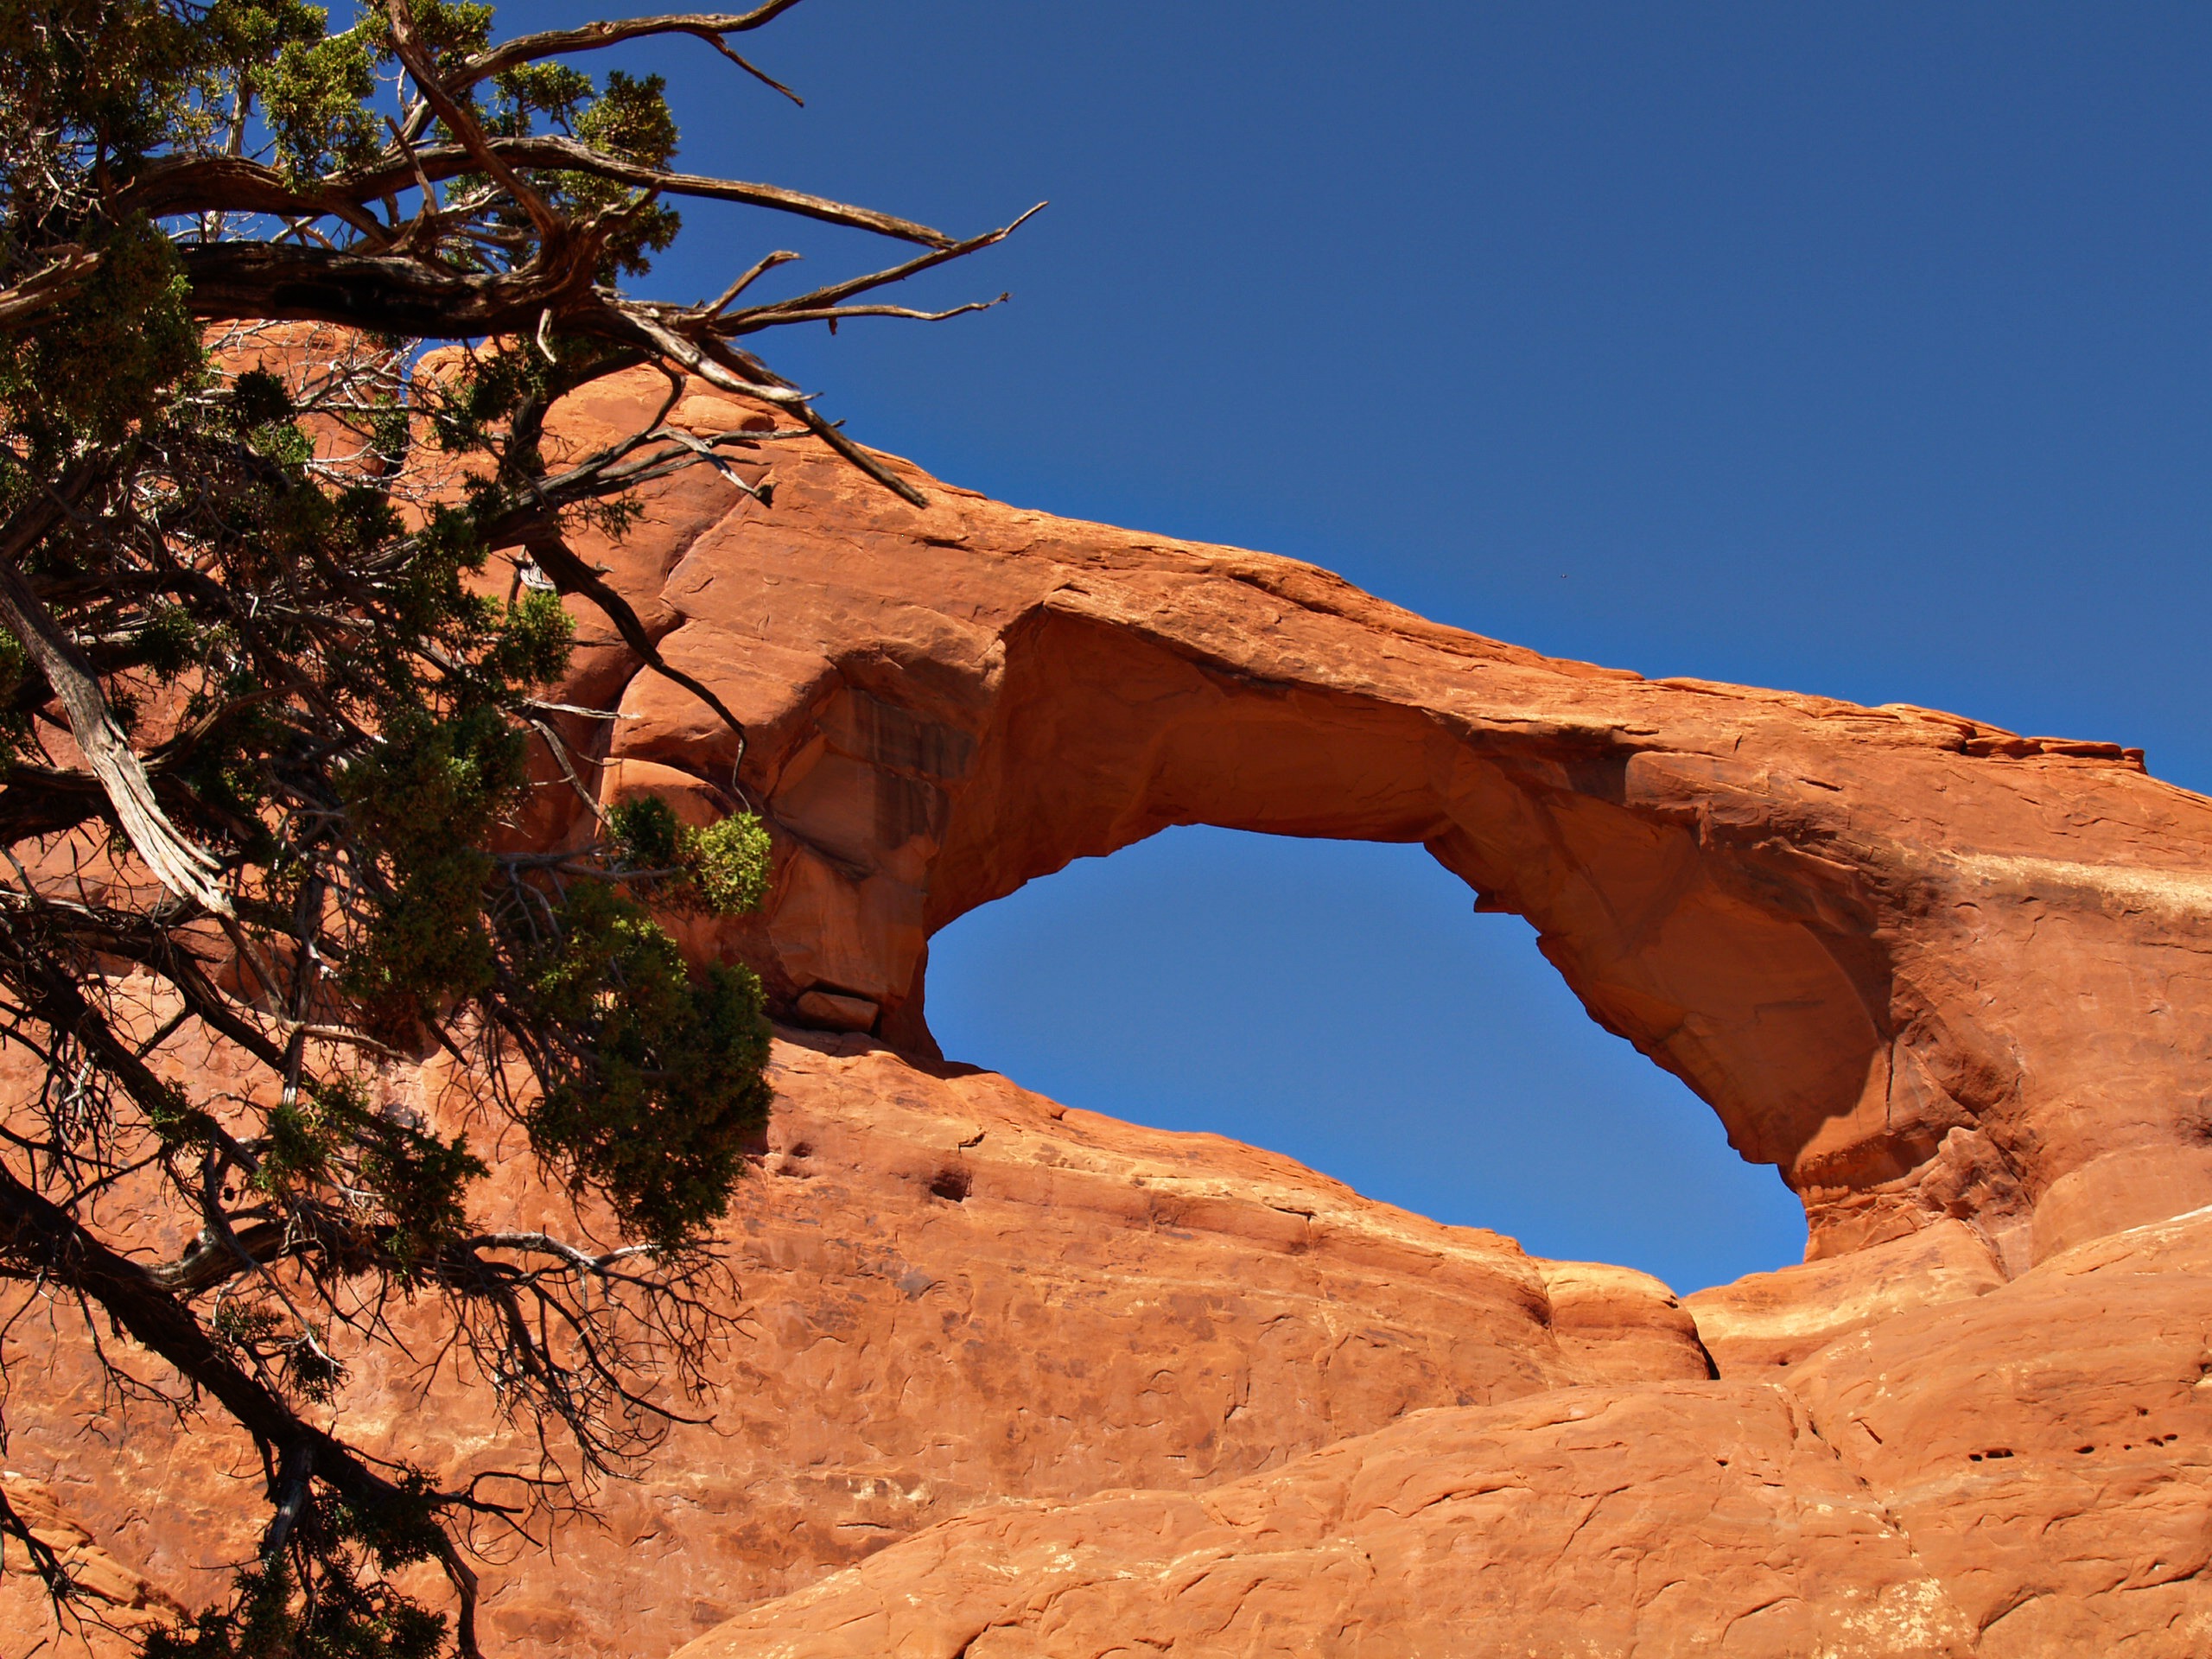
landscape, nature, rock, mountain, architecture, desert, valley, formation, cliff, arch, red, scenery, usa, canyon, terrain, national park, material, rocks, geology, utah, arches national park, wadi, landform, natural arch, ancient history, natural environment, wilson arch